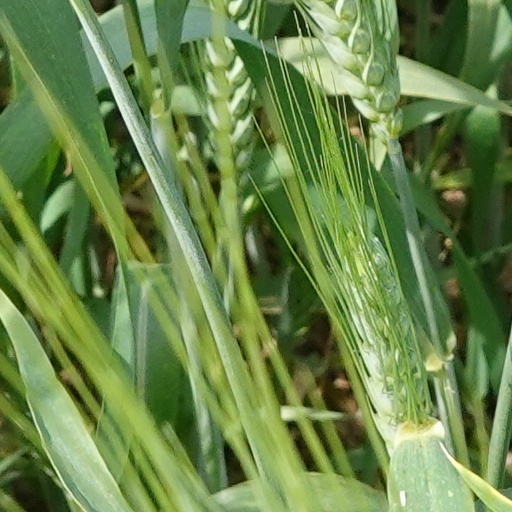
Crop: wheat